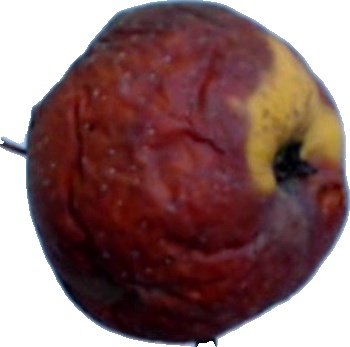
Label: apple_rotten_1